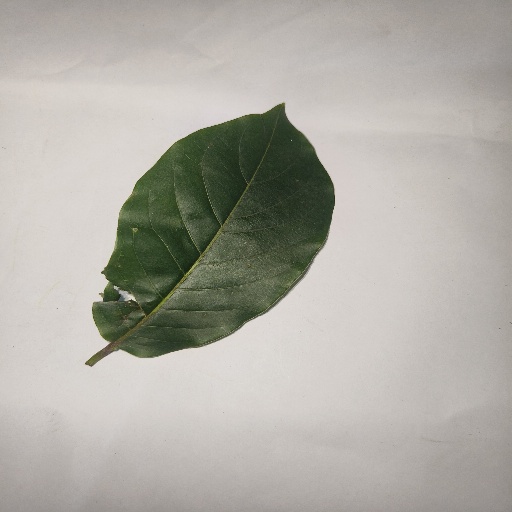
Species: HariTaki
Leaf condition: Shot Hole